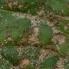
Crop: Tomato
Condition: mite-d